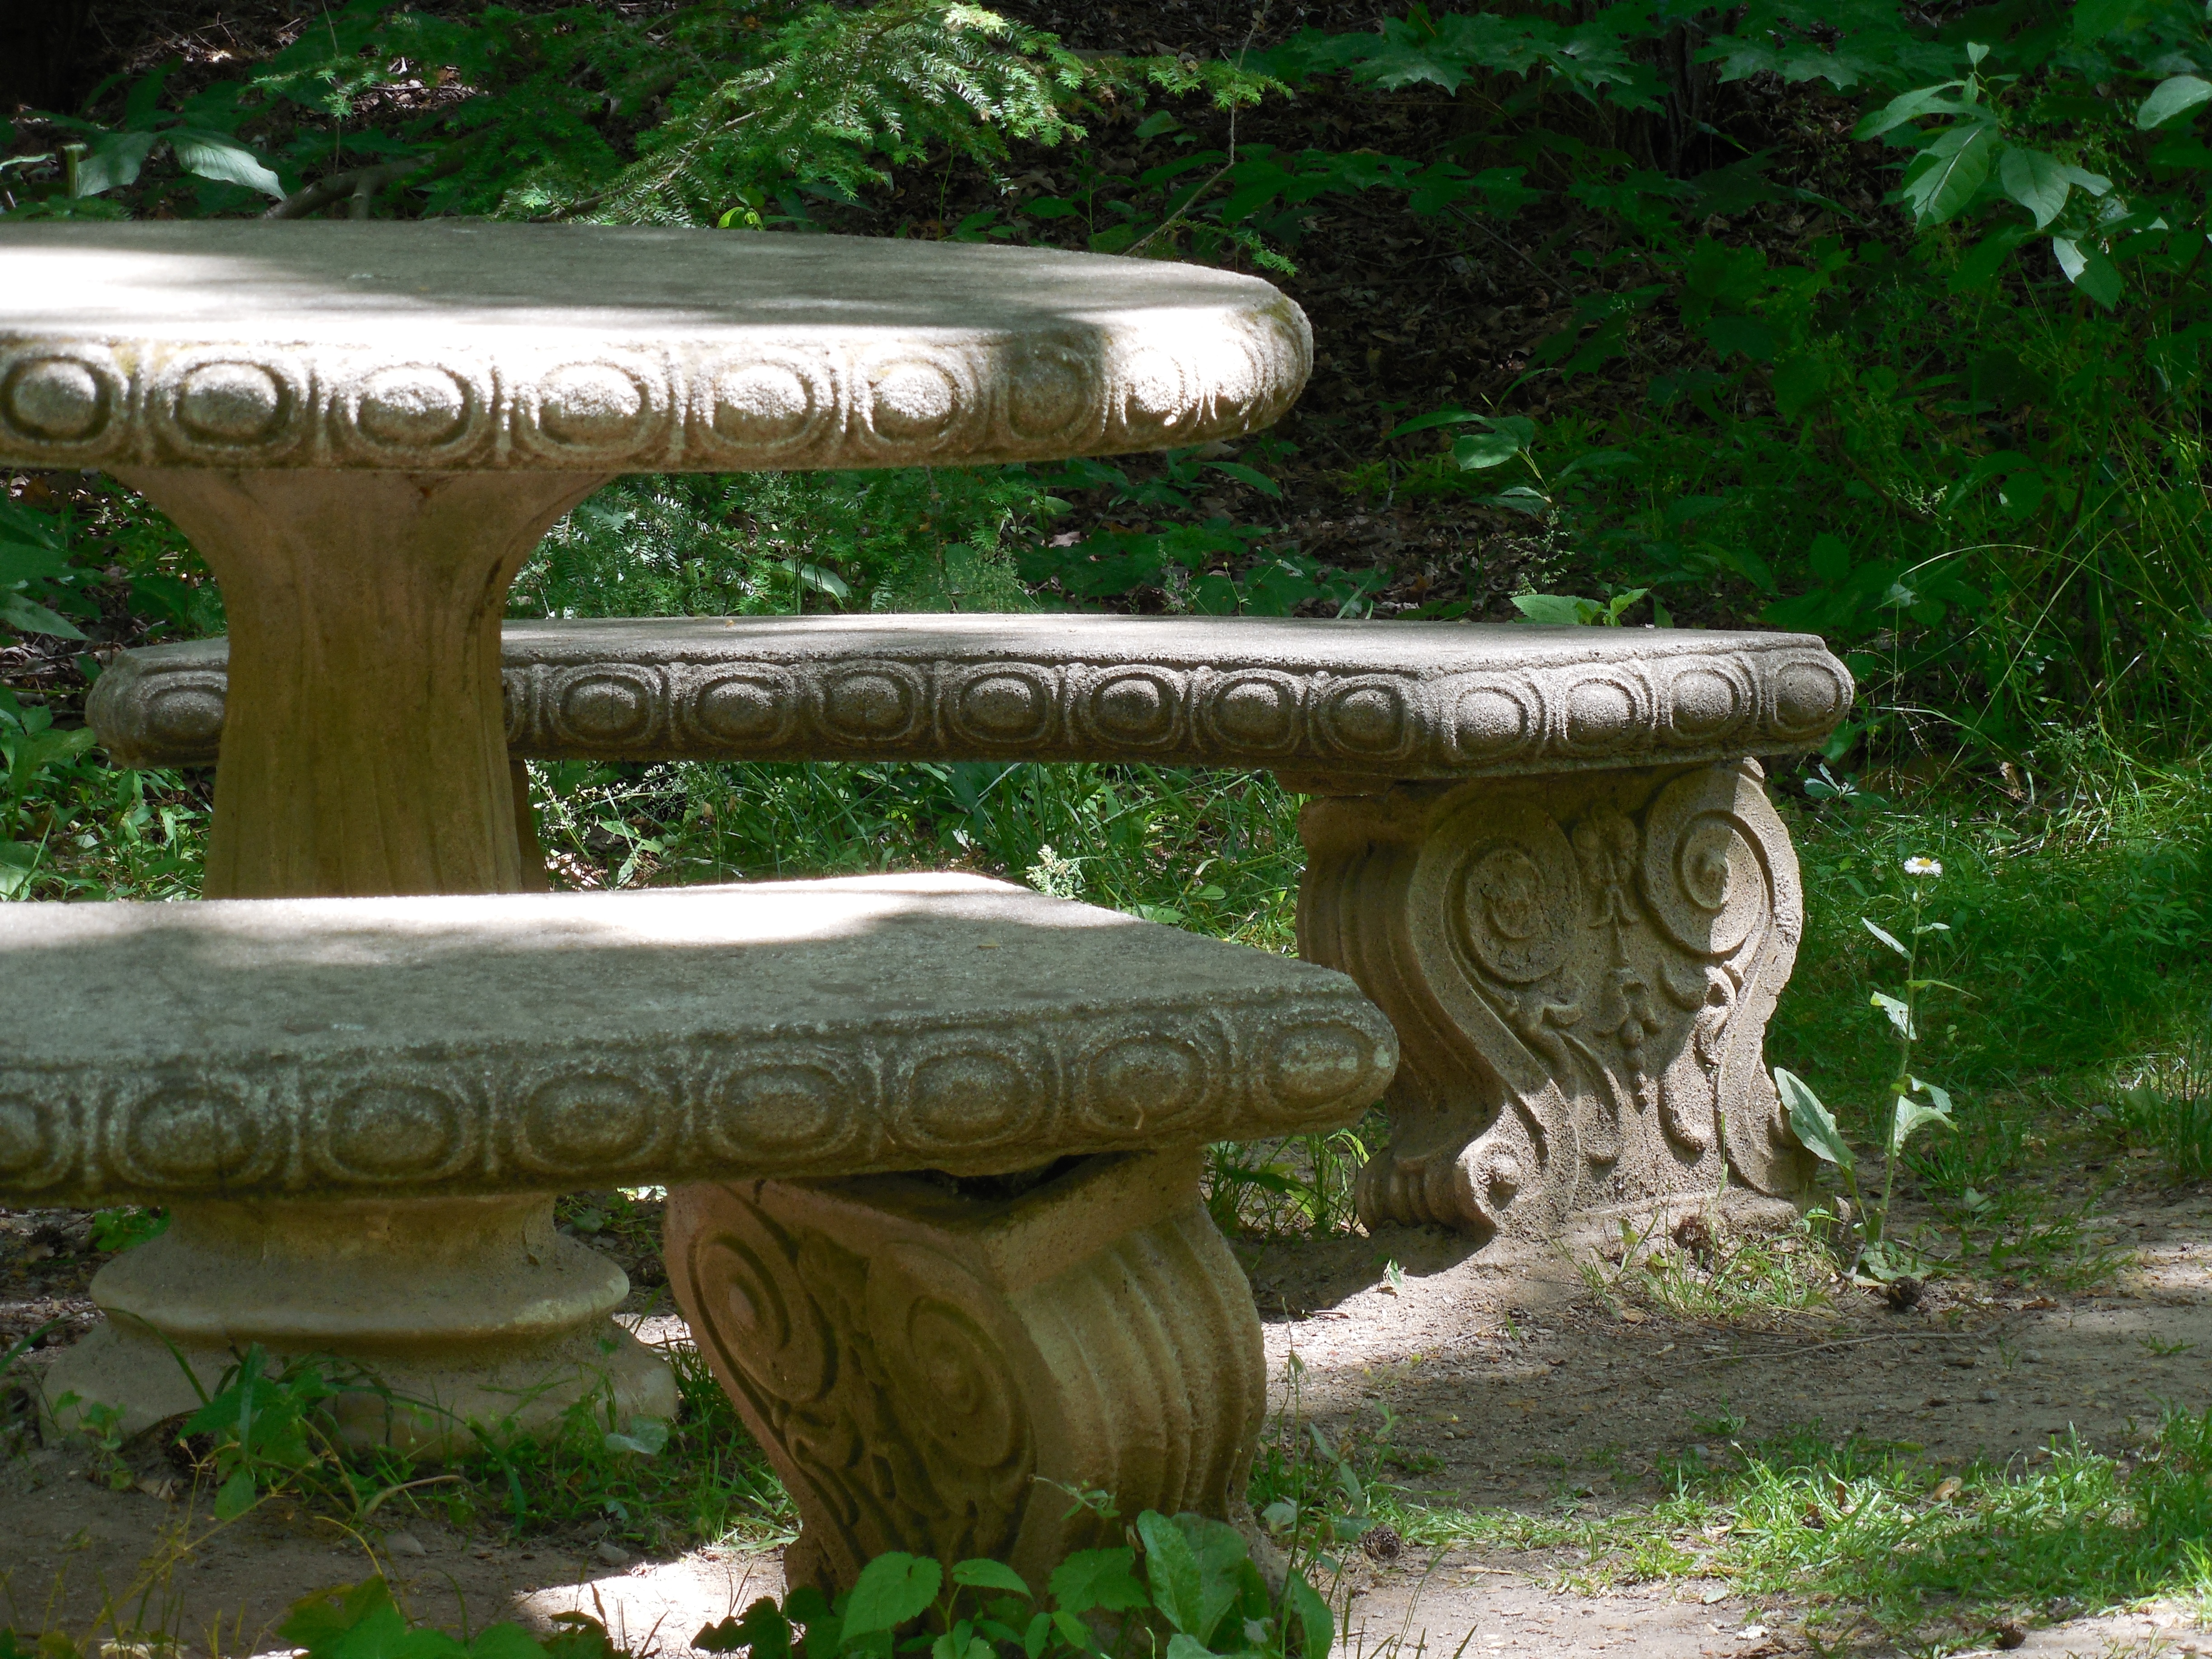
table, grass, grungy, structure, wood, bench, vintage, antique, retro, texture, old, construction, pattern, color, natural, space, park, gray, dirty, rough, furniture, garden, material, concrete, surface, weathered, picnic, design, decorative, backdrop, water feature, aged, picnic table